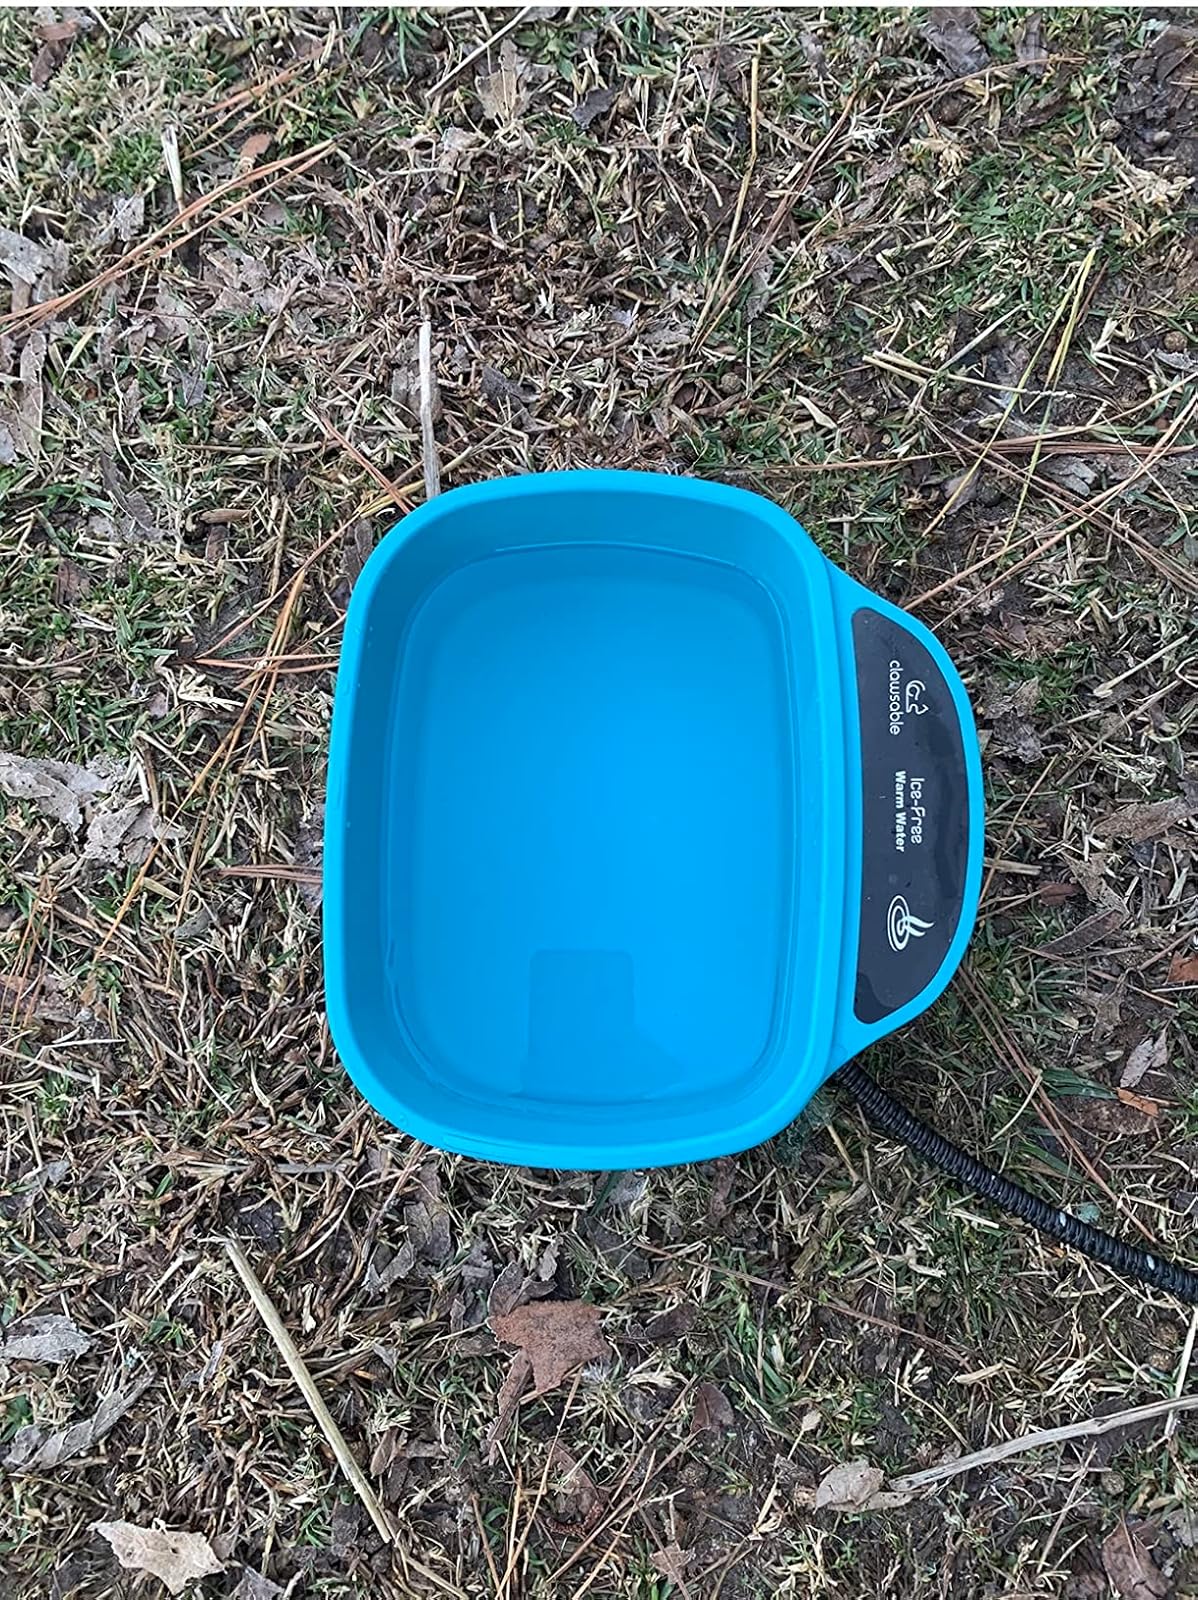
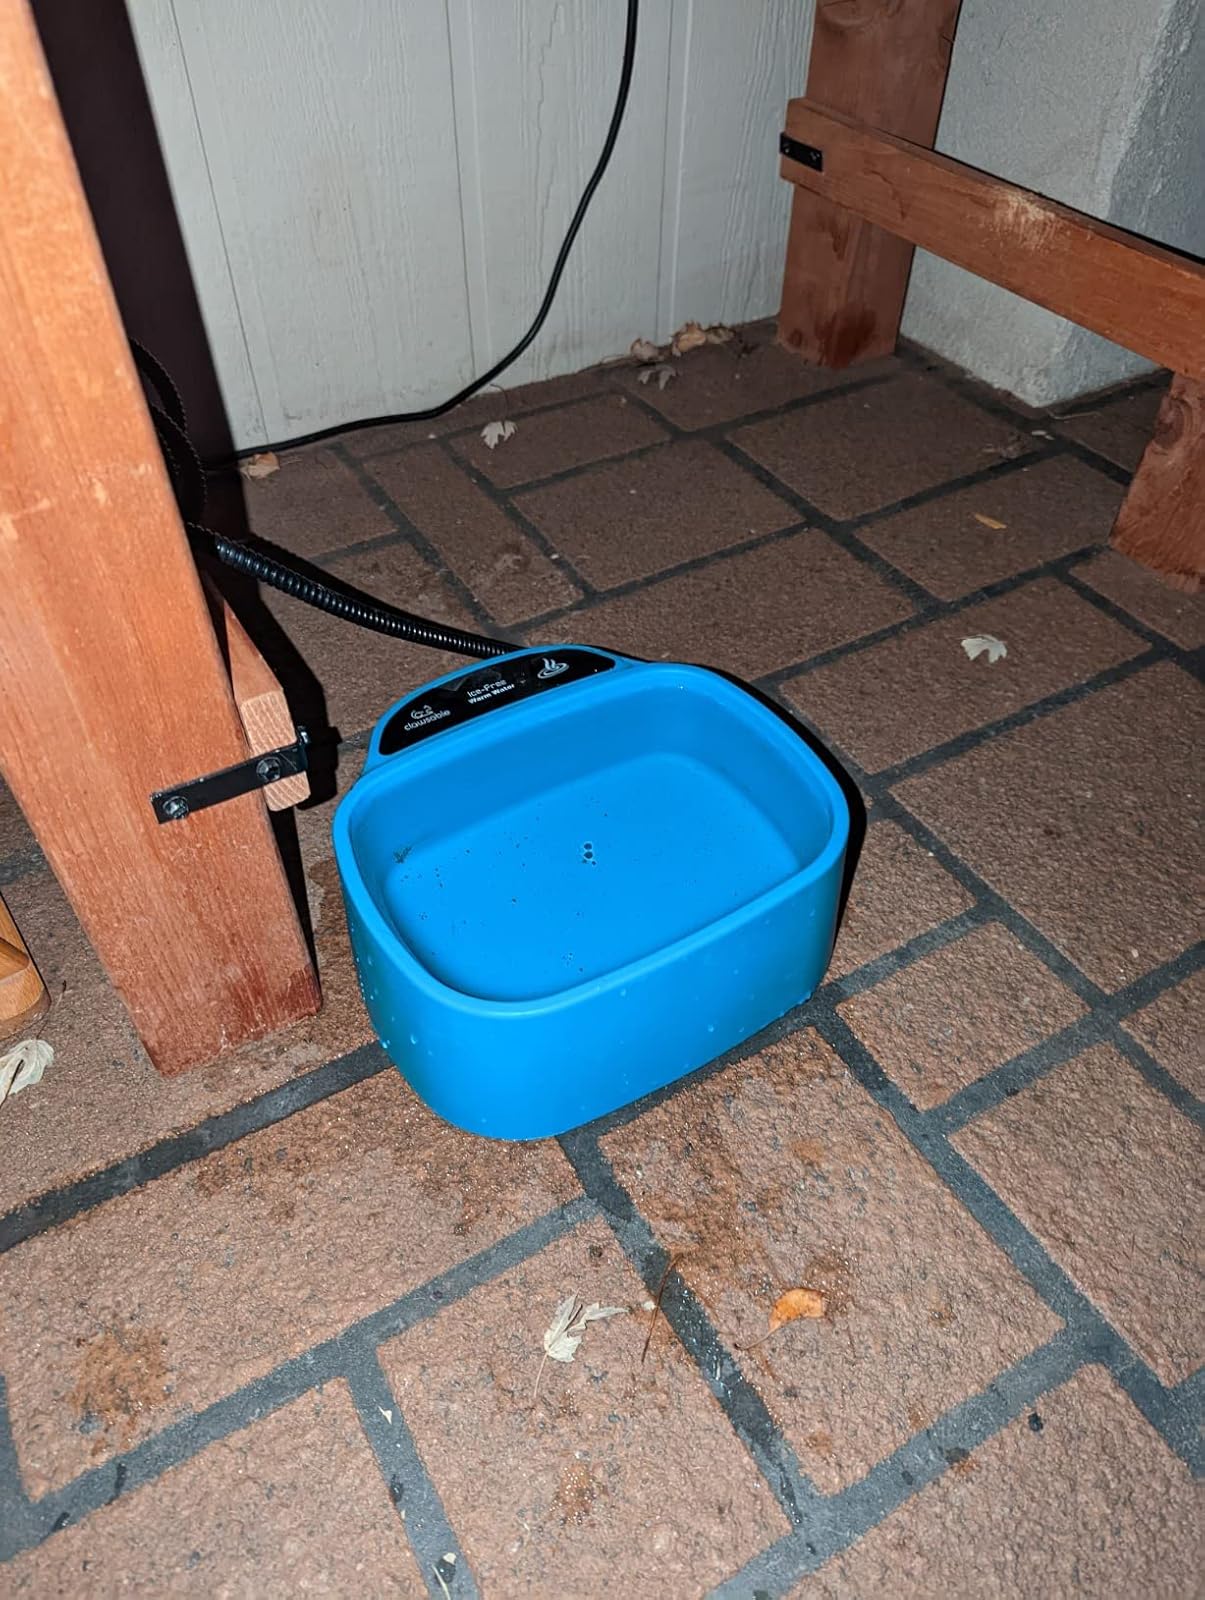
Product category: items_bowl
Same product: yes